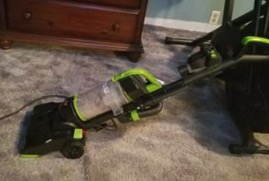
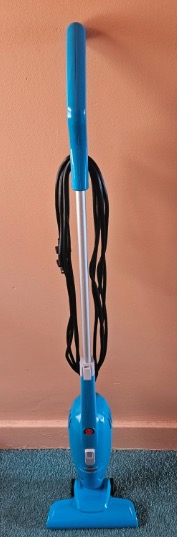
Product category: items_vacuum
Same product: no